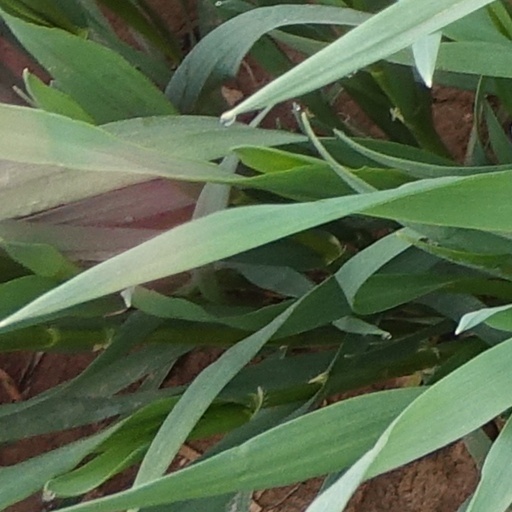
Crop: wheat